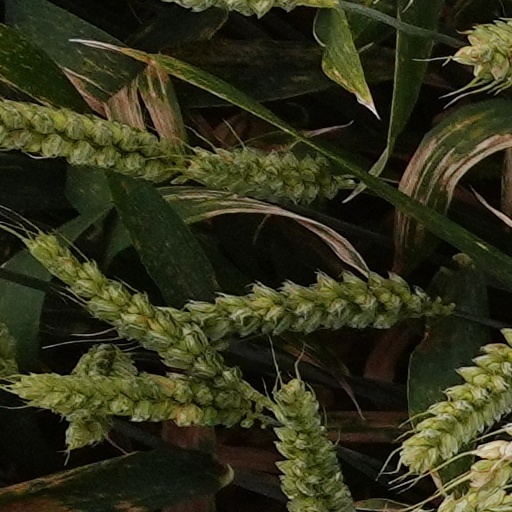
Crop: wheat